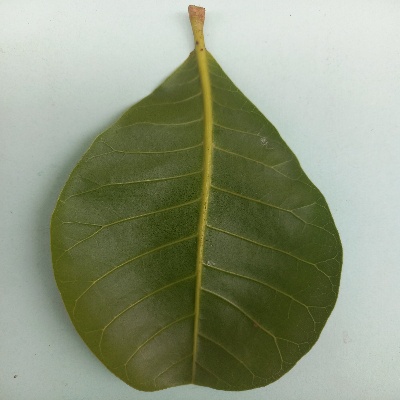
Crop: Cashew
Condition: healthy